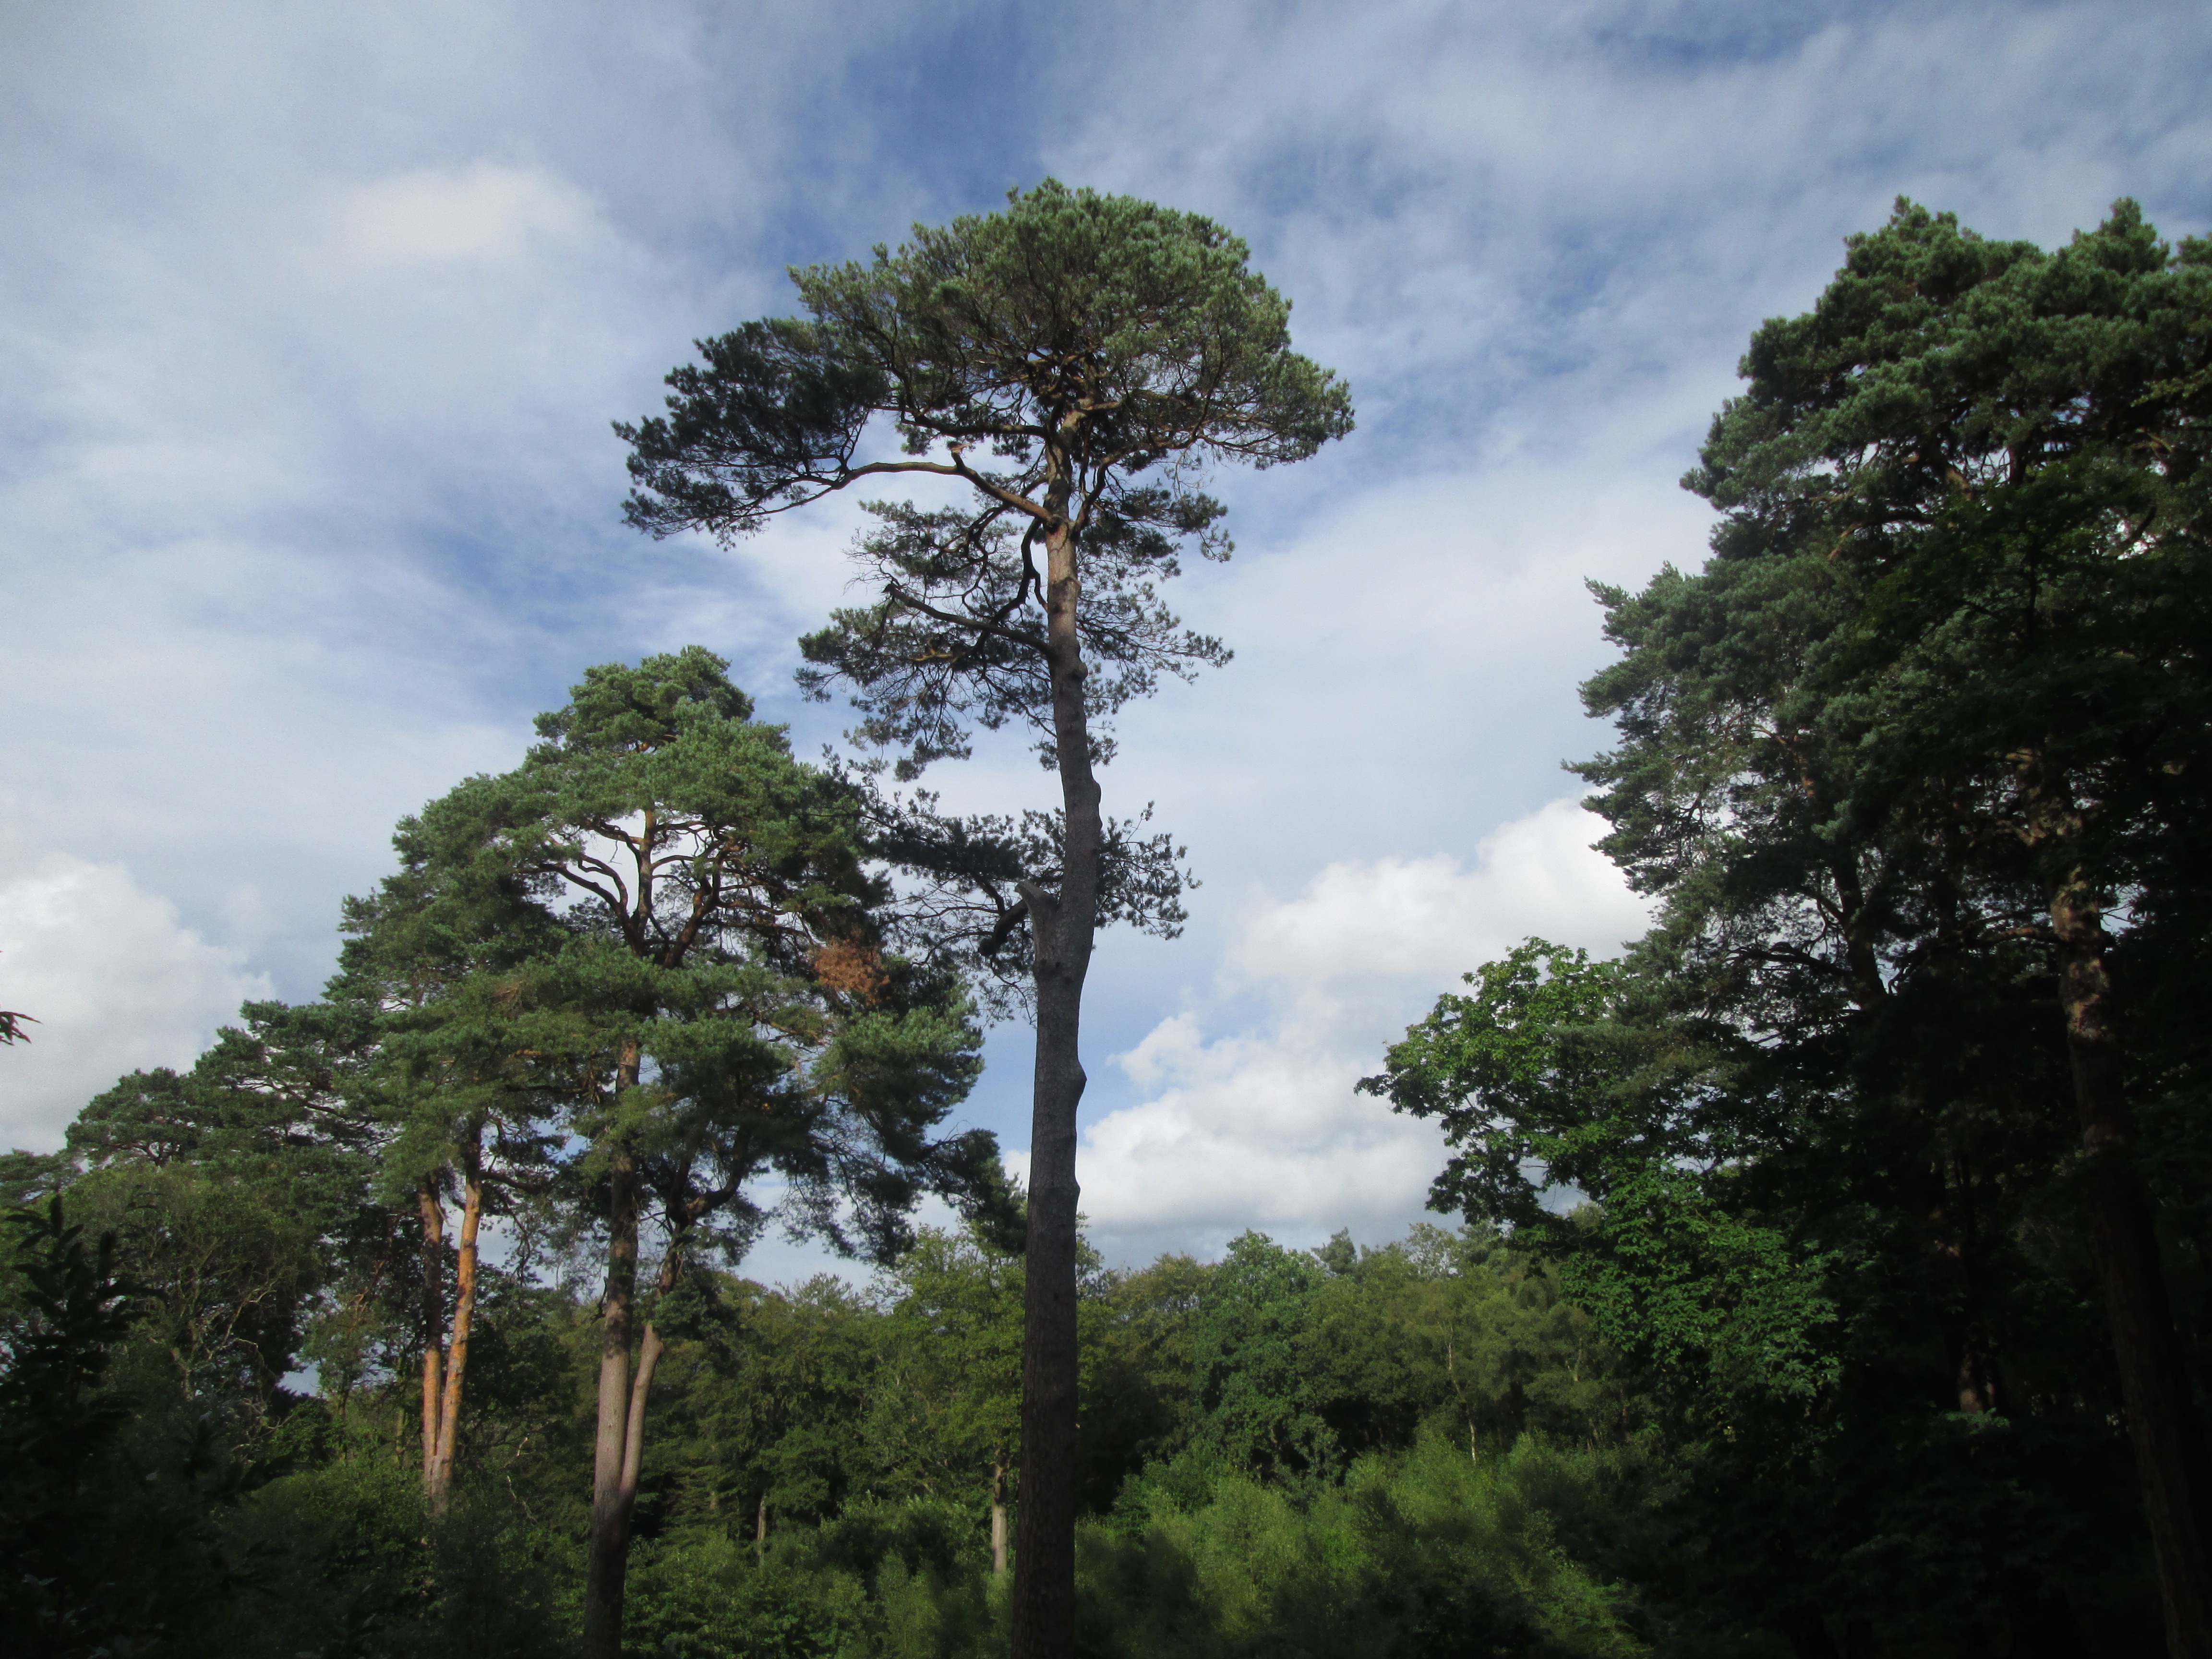
tree, nature, forest, outdoor, plant, sky, wood, hill, flower, environment, foliage, green, jungle, natural, botany, flora, savanna, conifer, vegetation, rainforest, habitat, ecosystem, natural background, nature backgrounds, woody plant, land plant, arecales